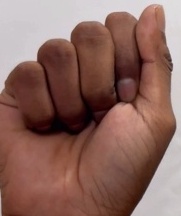
ASL sign: A